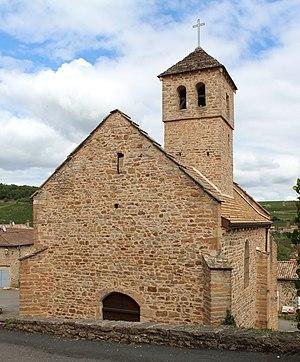
Église Notre-Dame de Chasselas.
Chasselas est une commune française située dans le département de Saône-et-Loire en région Bourgogne-Franche-Comté.